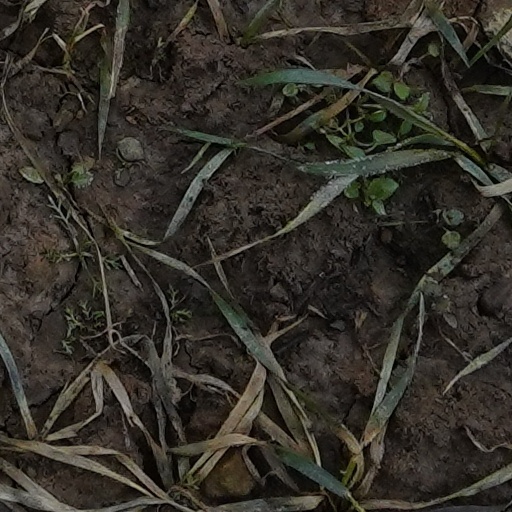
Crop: wheat